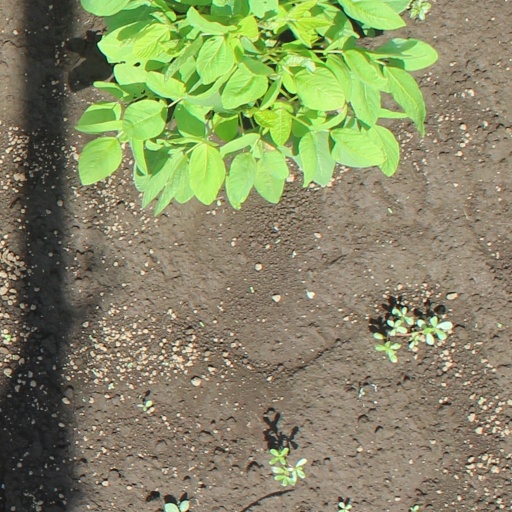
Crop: soybean